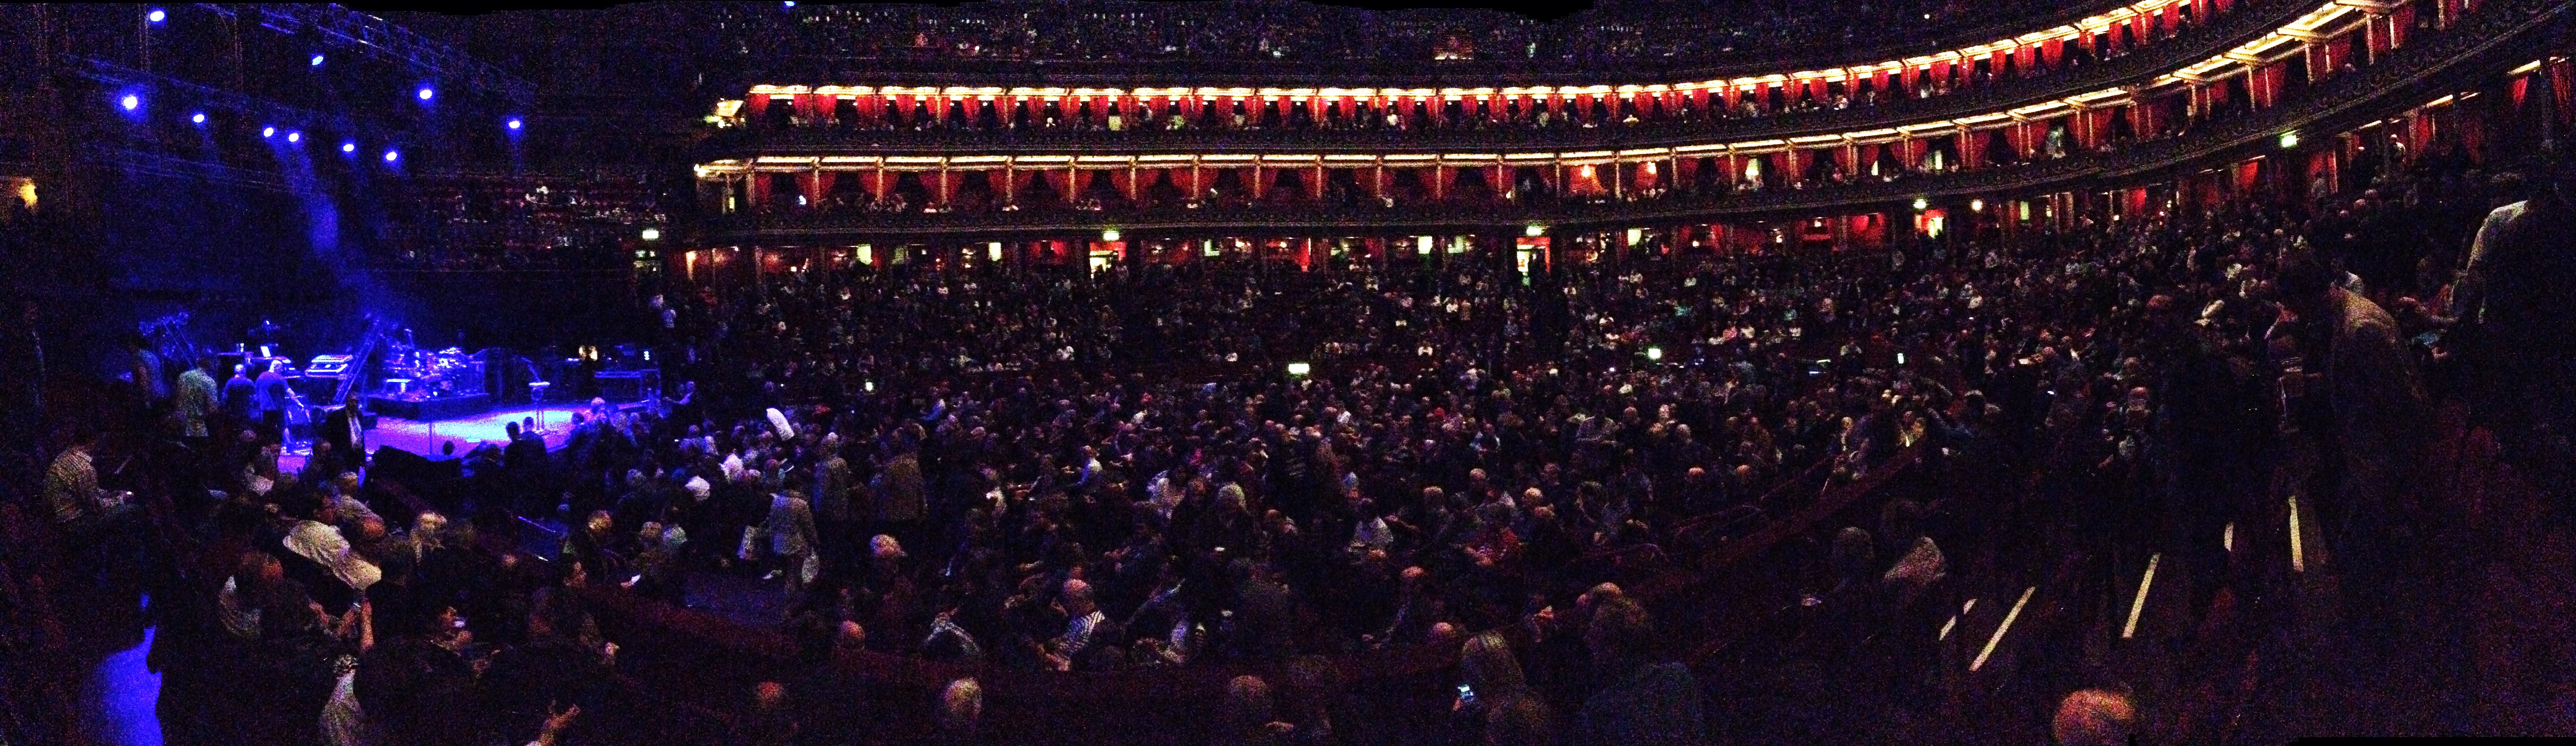
crowd, concert, audience, stage, performance, entertainment, nightclub, performing arts, rock concert, musical theatre, music venue